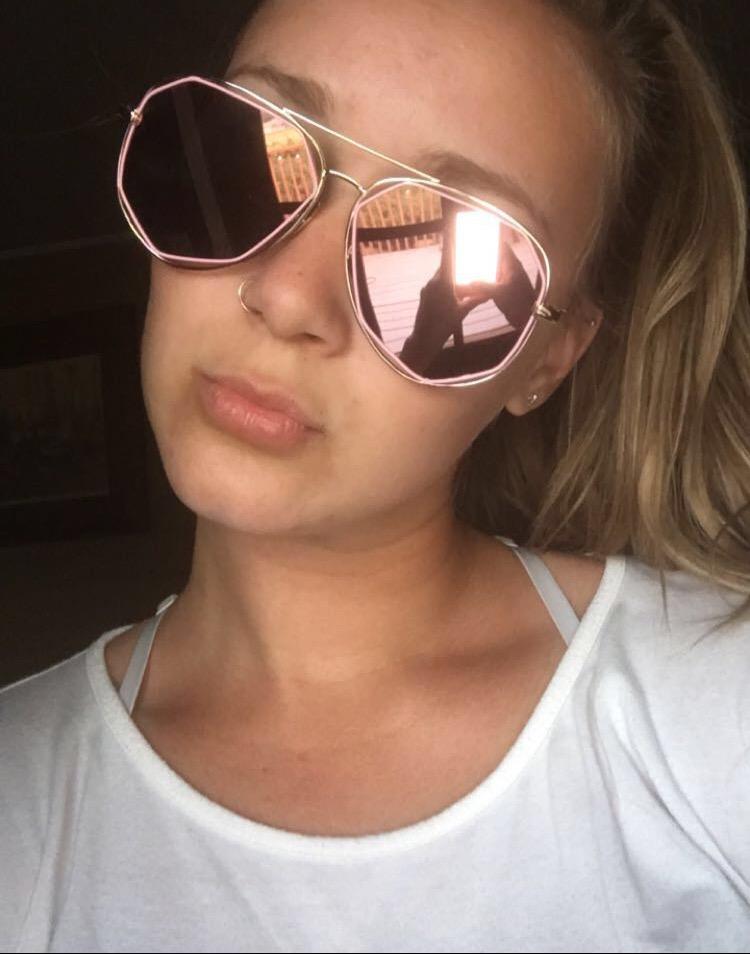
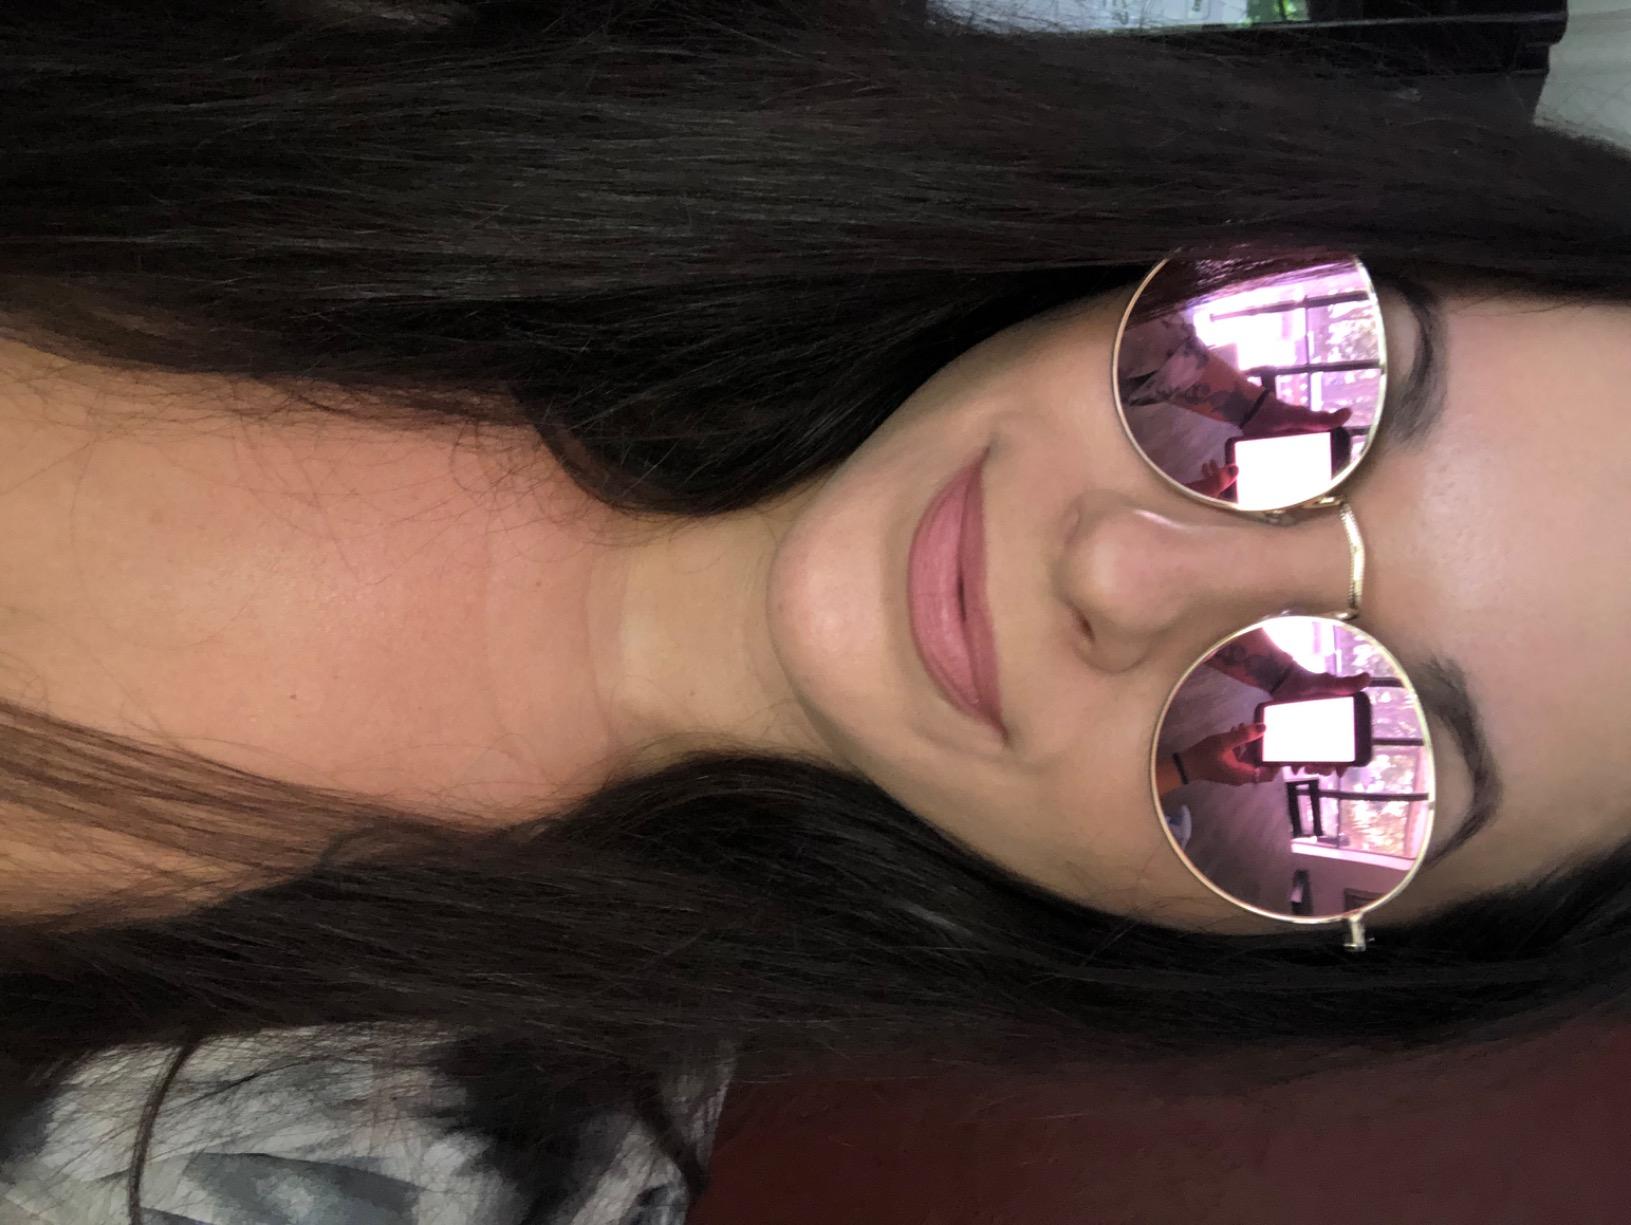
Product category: accessories_sunglasses
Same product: no